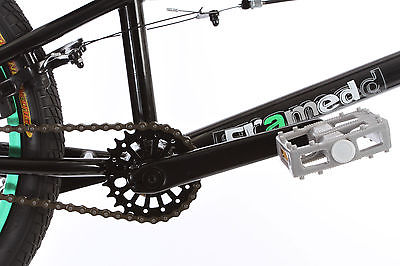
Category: bicycle